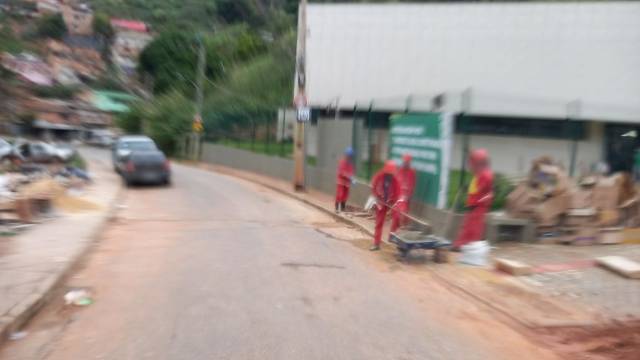
Region: Brazil
Coordinates: -19.92, -43.876